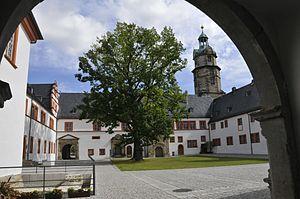
Ohrdruf est une ville allemande, située à l'ouest de l'état fédéral de Thuringe, dans l'arrondissement de Gotha.